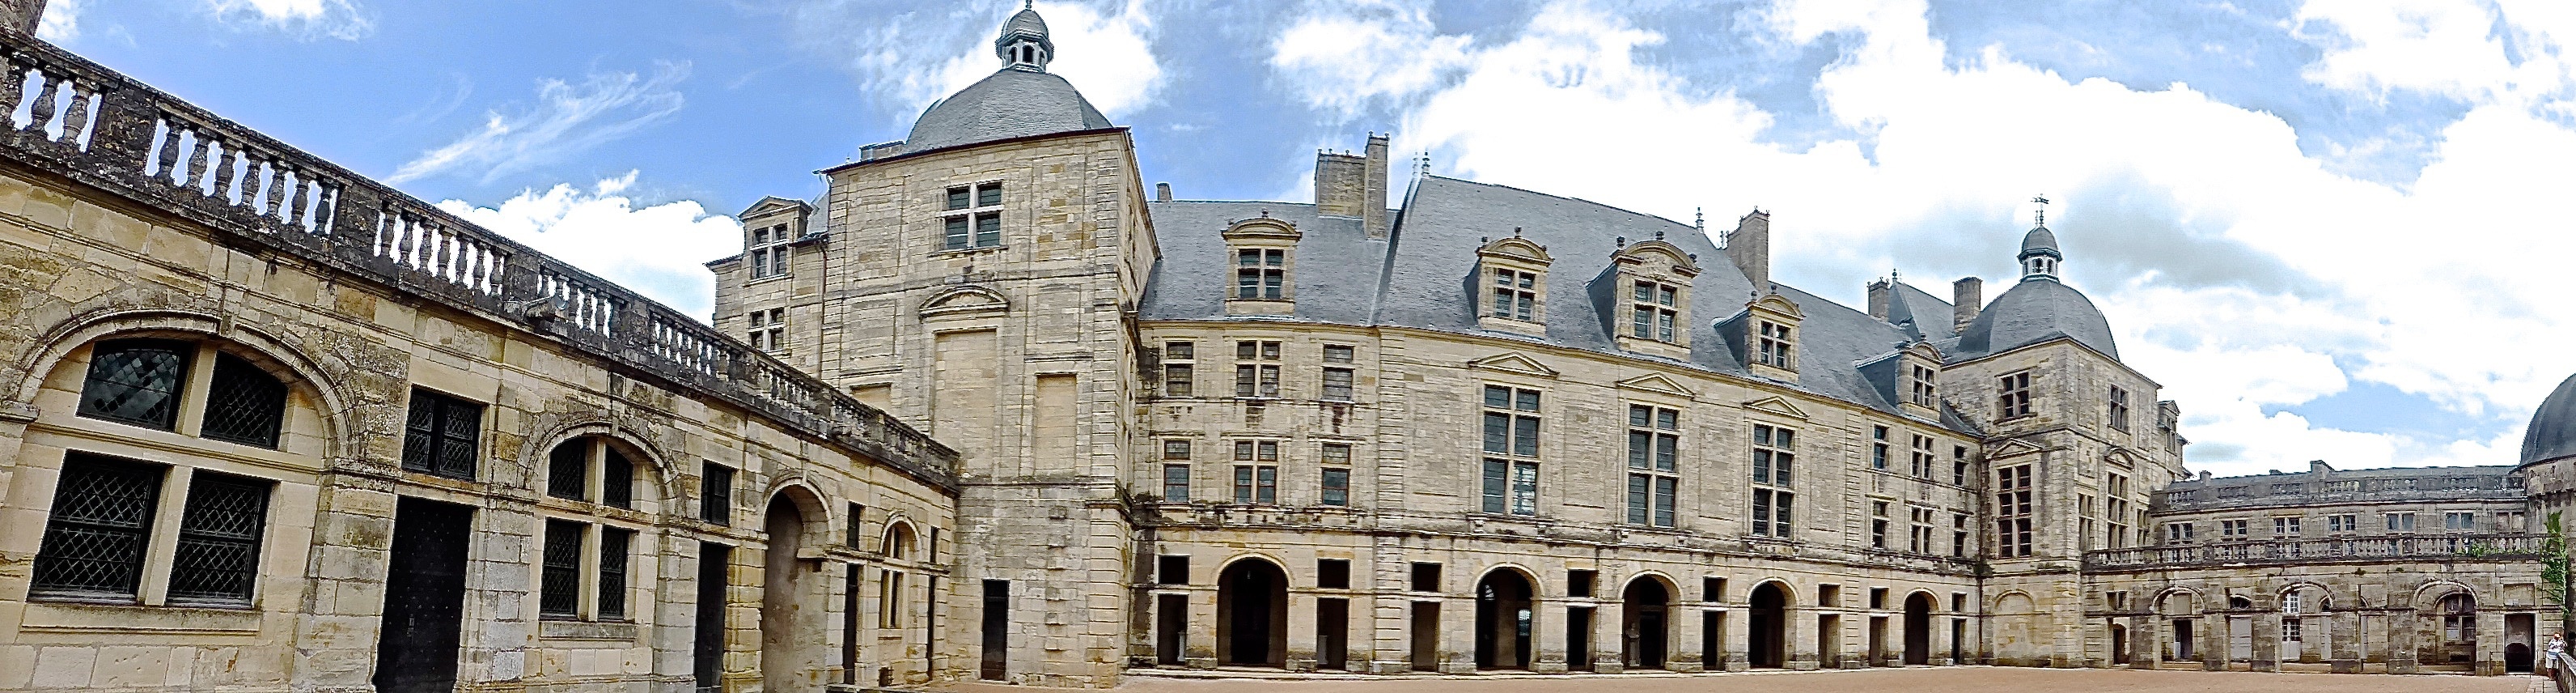
architecture, town, building, chateau, palace, panorama, france, plaza, castle, landmark, facade, cathedral, historic, waterway, medieval, history, heritage, basilica, estate, dordogne, gothic architecture, tours, stately home, classical architecture, historic site, hautefort